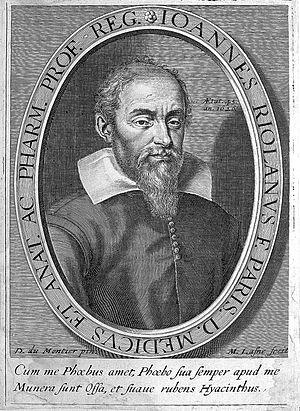
Jean Riolan, dit le Jeune, né en 1577 peut-être à Amiens, ou le 20 février 1580 à Paris, et mort le 19 février 1657, est un médecin français. Il est connu pour son opposition à la théorie de la circulation du sang.